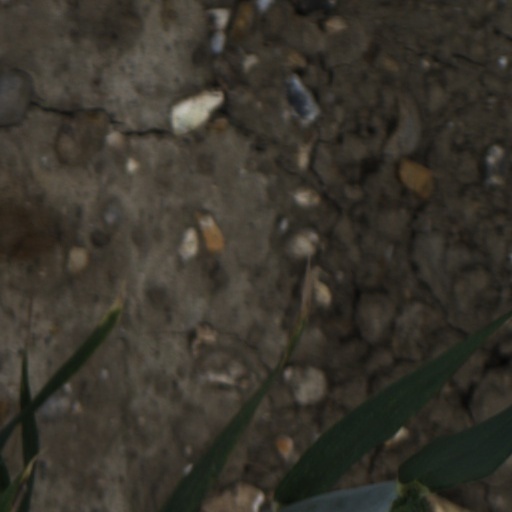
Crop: wheat